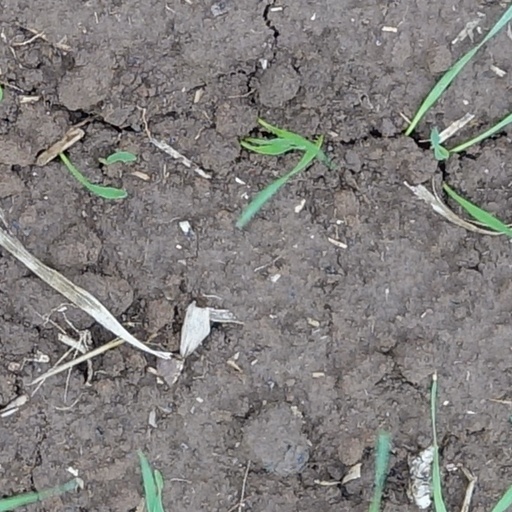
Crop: wheat